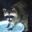
Label: raccoon